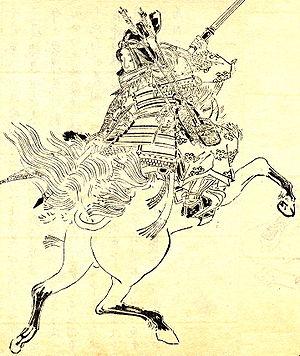
La guerre à travers l'histoire a été principalement un domaine d'hommes, mais des femmes aussi ont joué un rôle - en tant que dirigeantes, espionnes et, moins souvent, combattantes. Suit une liste de femmes remarquables qui, dans l'une de ces capacités, ont été activement engagées dans la guerre à l'ère postclassique. Elle n'inclut pas les monarques féminins ou autres dirigeantes qui n'ont pas mené de troupes.
Tomoe Gozen est une femme samouraï japonaise. Tout comme Benkei, sa vie a été à tel point utilisée et distordue dans les légendes populaires qu'il est aujourd'hui impossible de distinguer la vérité de la légende.